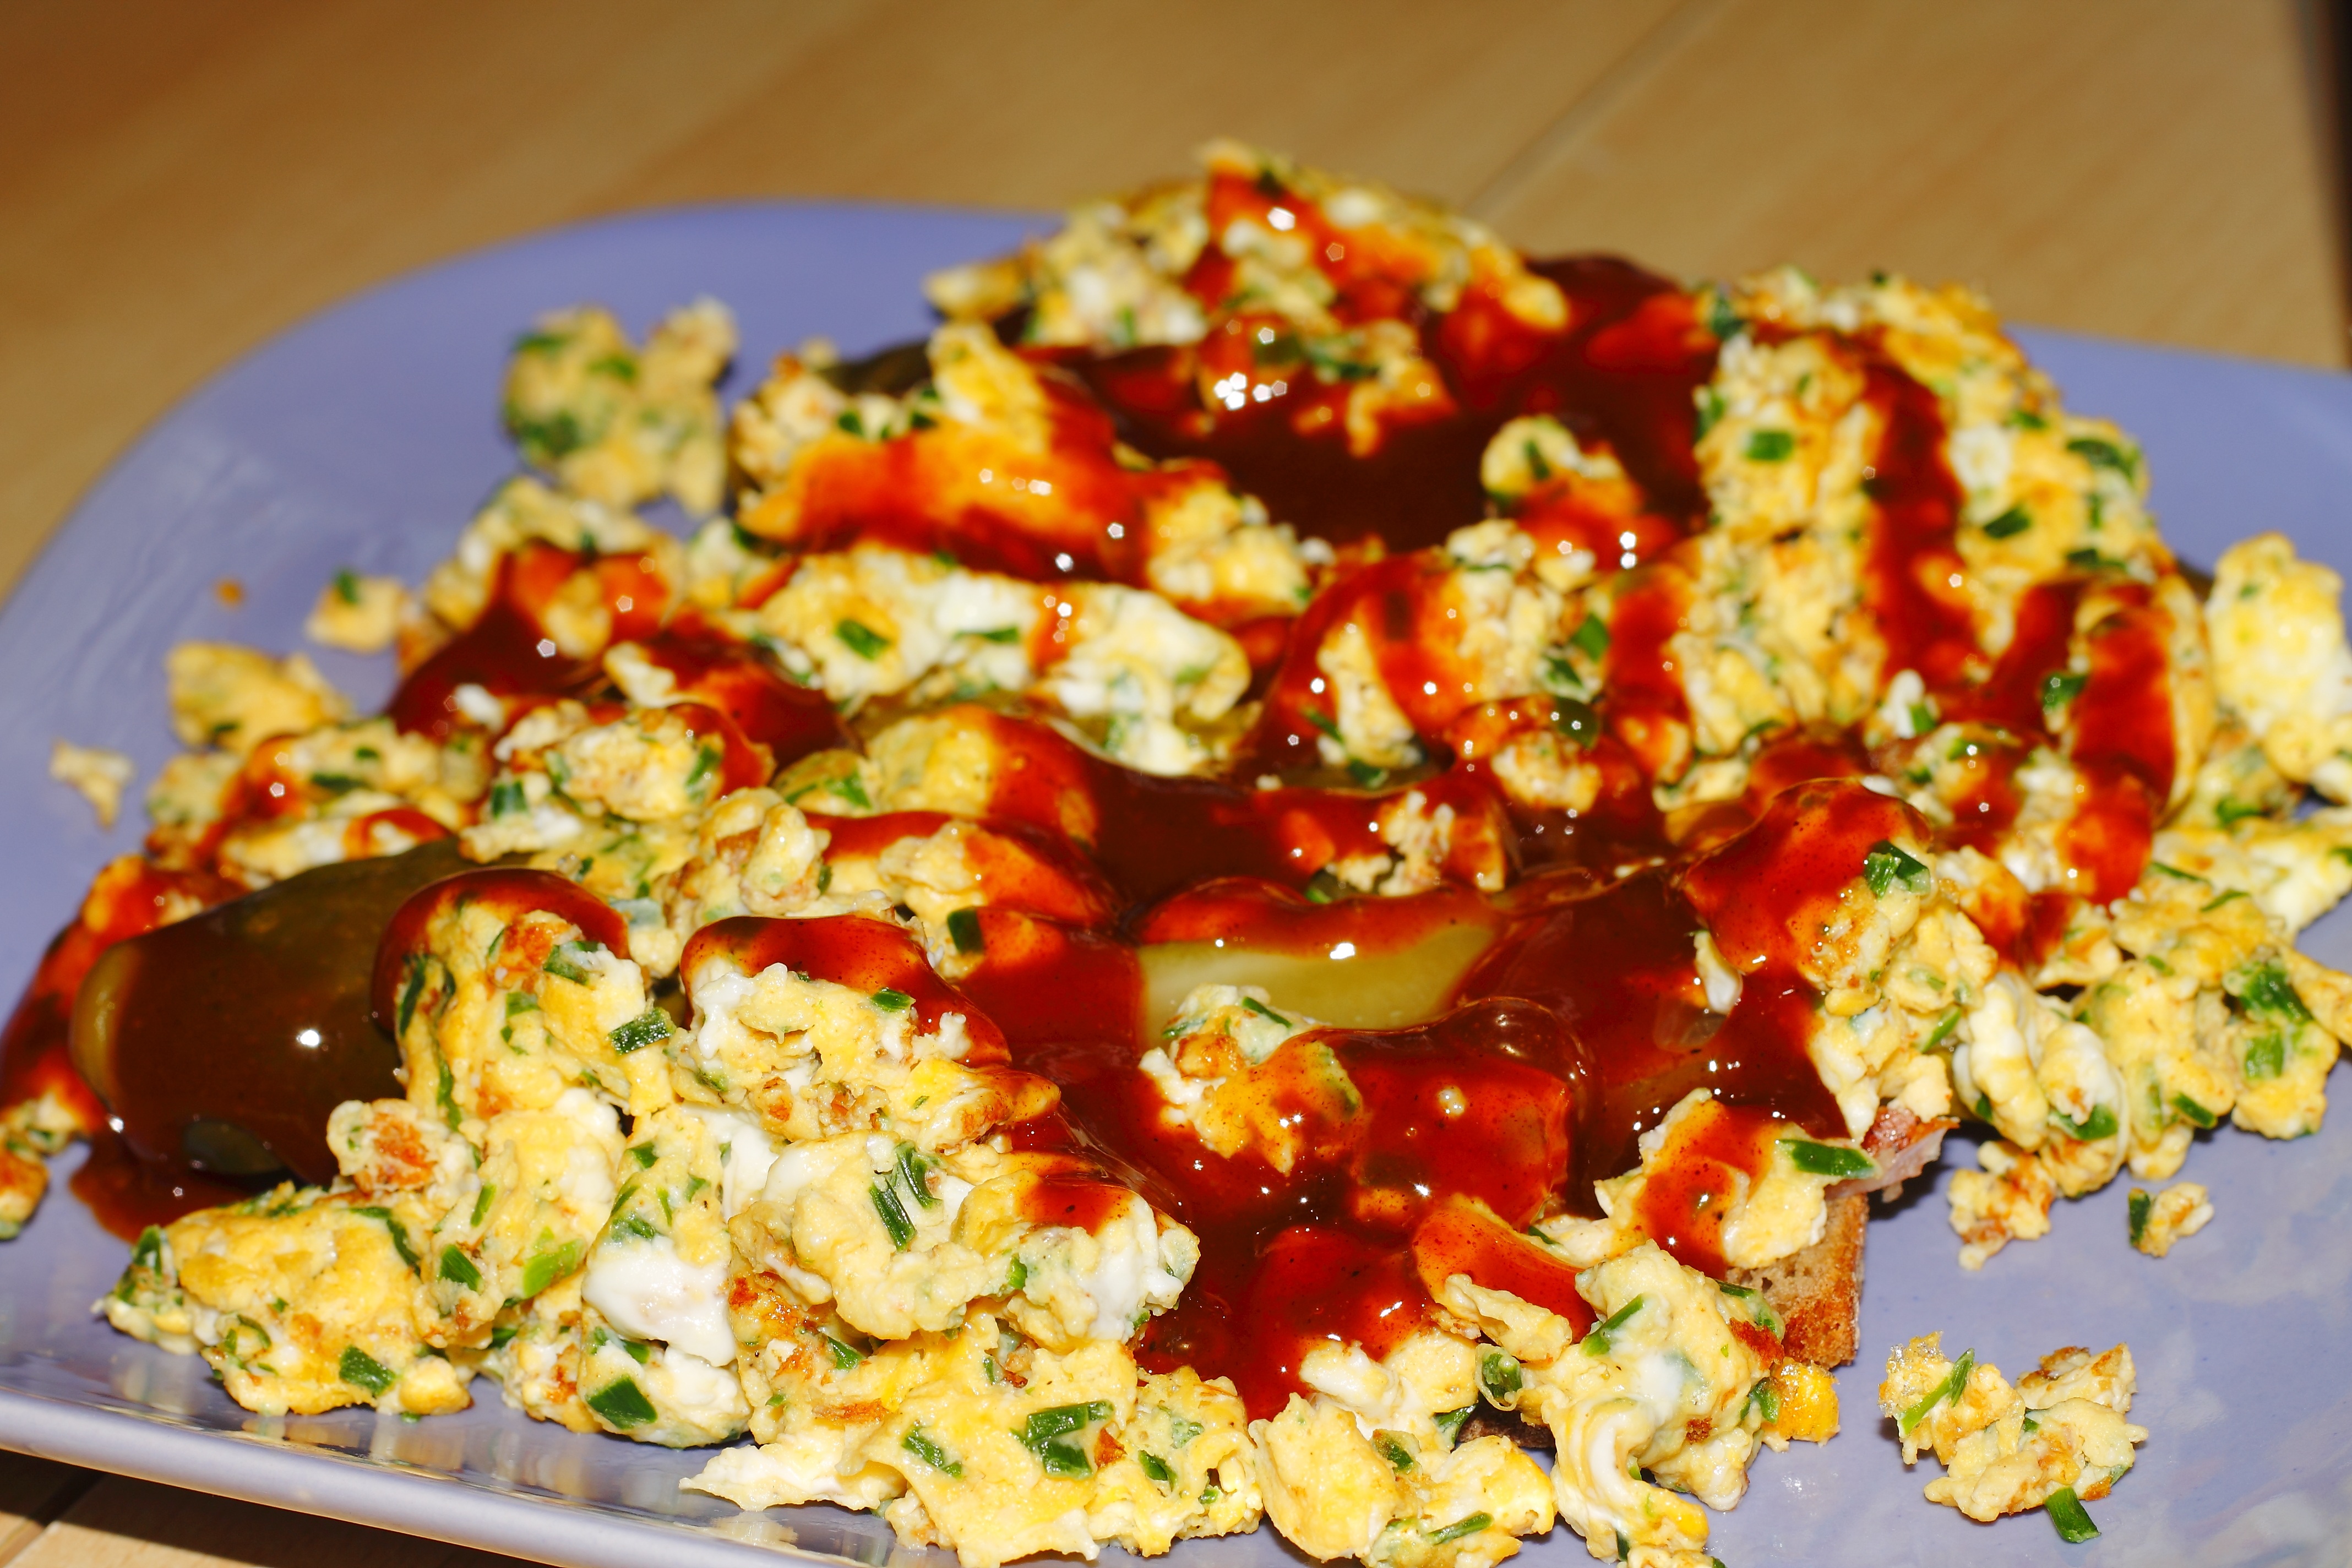
dish, meal, food, salad, produce, vegetable, breakfast, eat, lunch, cuisine, delicious, asian food, vegetarian food, benefit from, scrambled eggs, ketshup